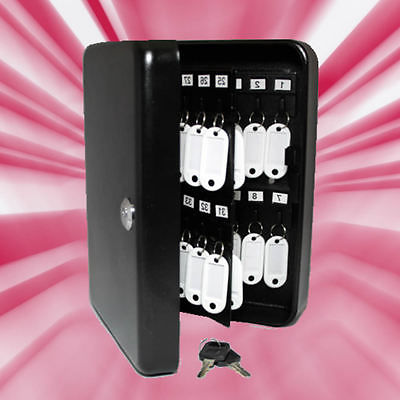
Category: cabinet